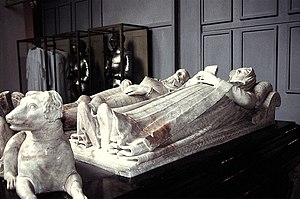
Birgitte Gøye
Birgitte Høye og Herluf Trolles sarkofag i Herlufsholm Kirke.
Herlufsholms Kirke i Danmark. Sarkofag for Herluf Trolle og Birgitte Gøye
Birgitte Gøye var en dansk hofdame, adelkvinde og godsejer.